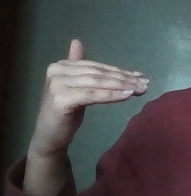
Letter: khaa